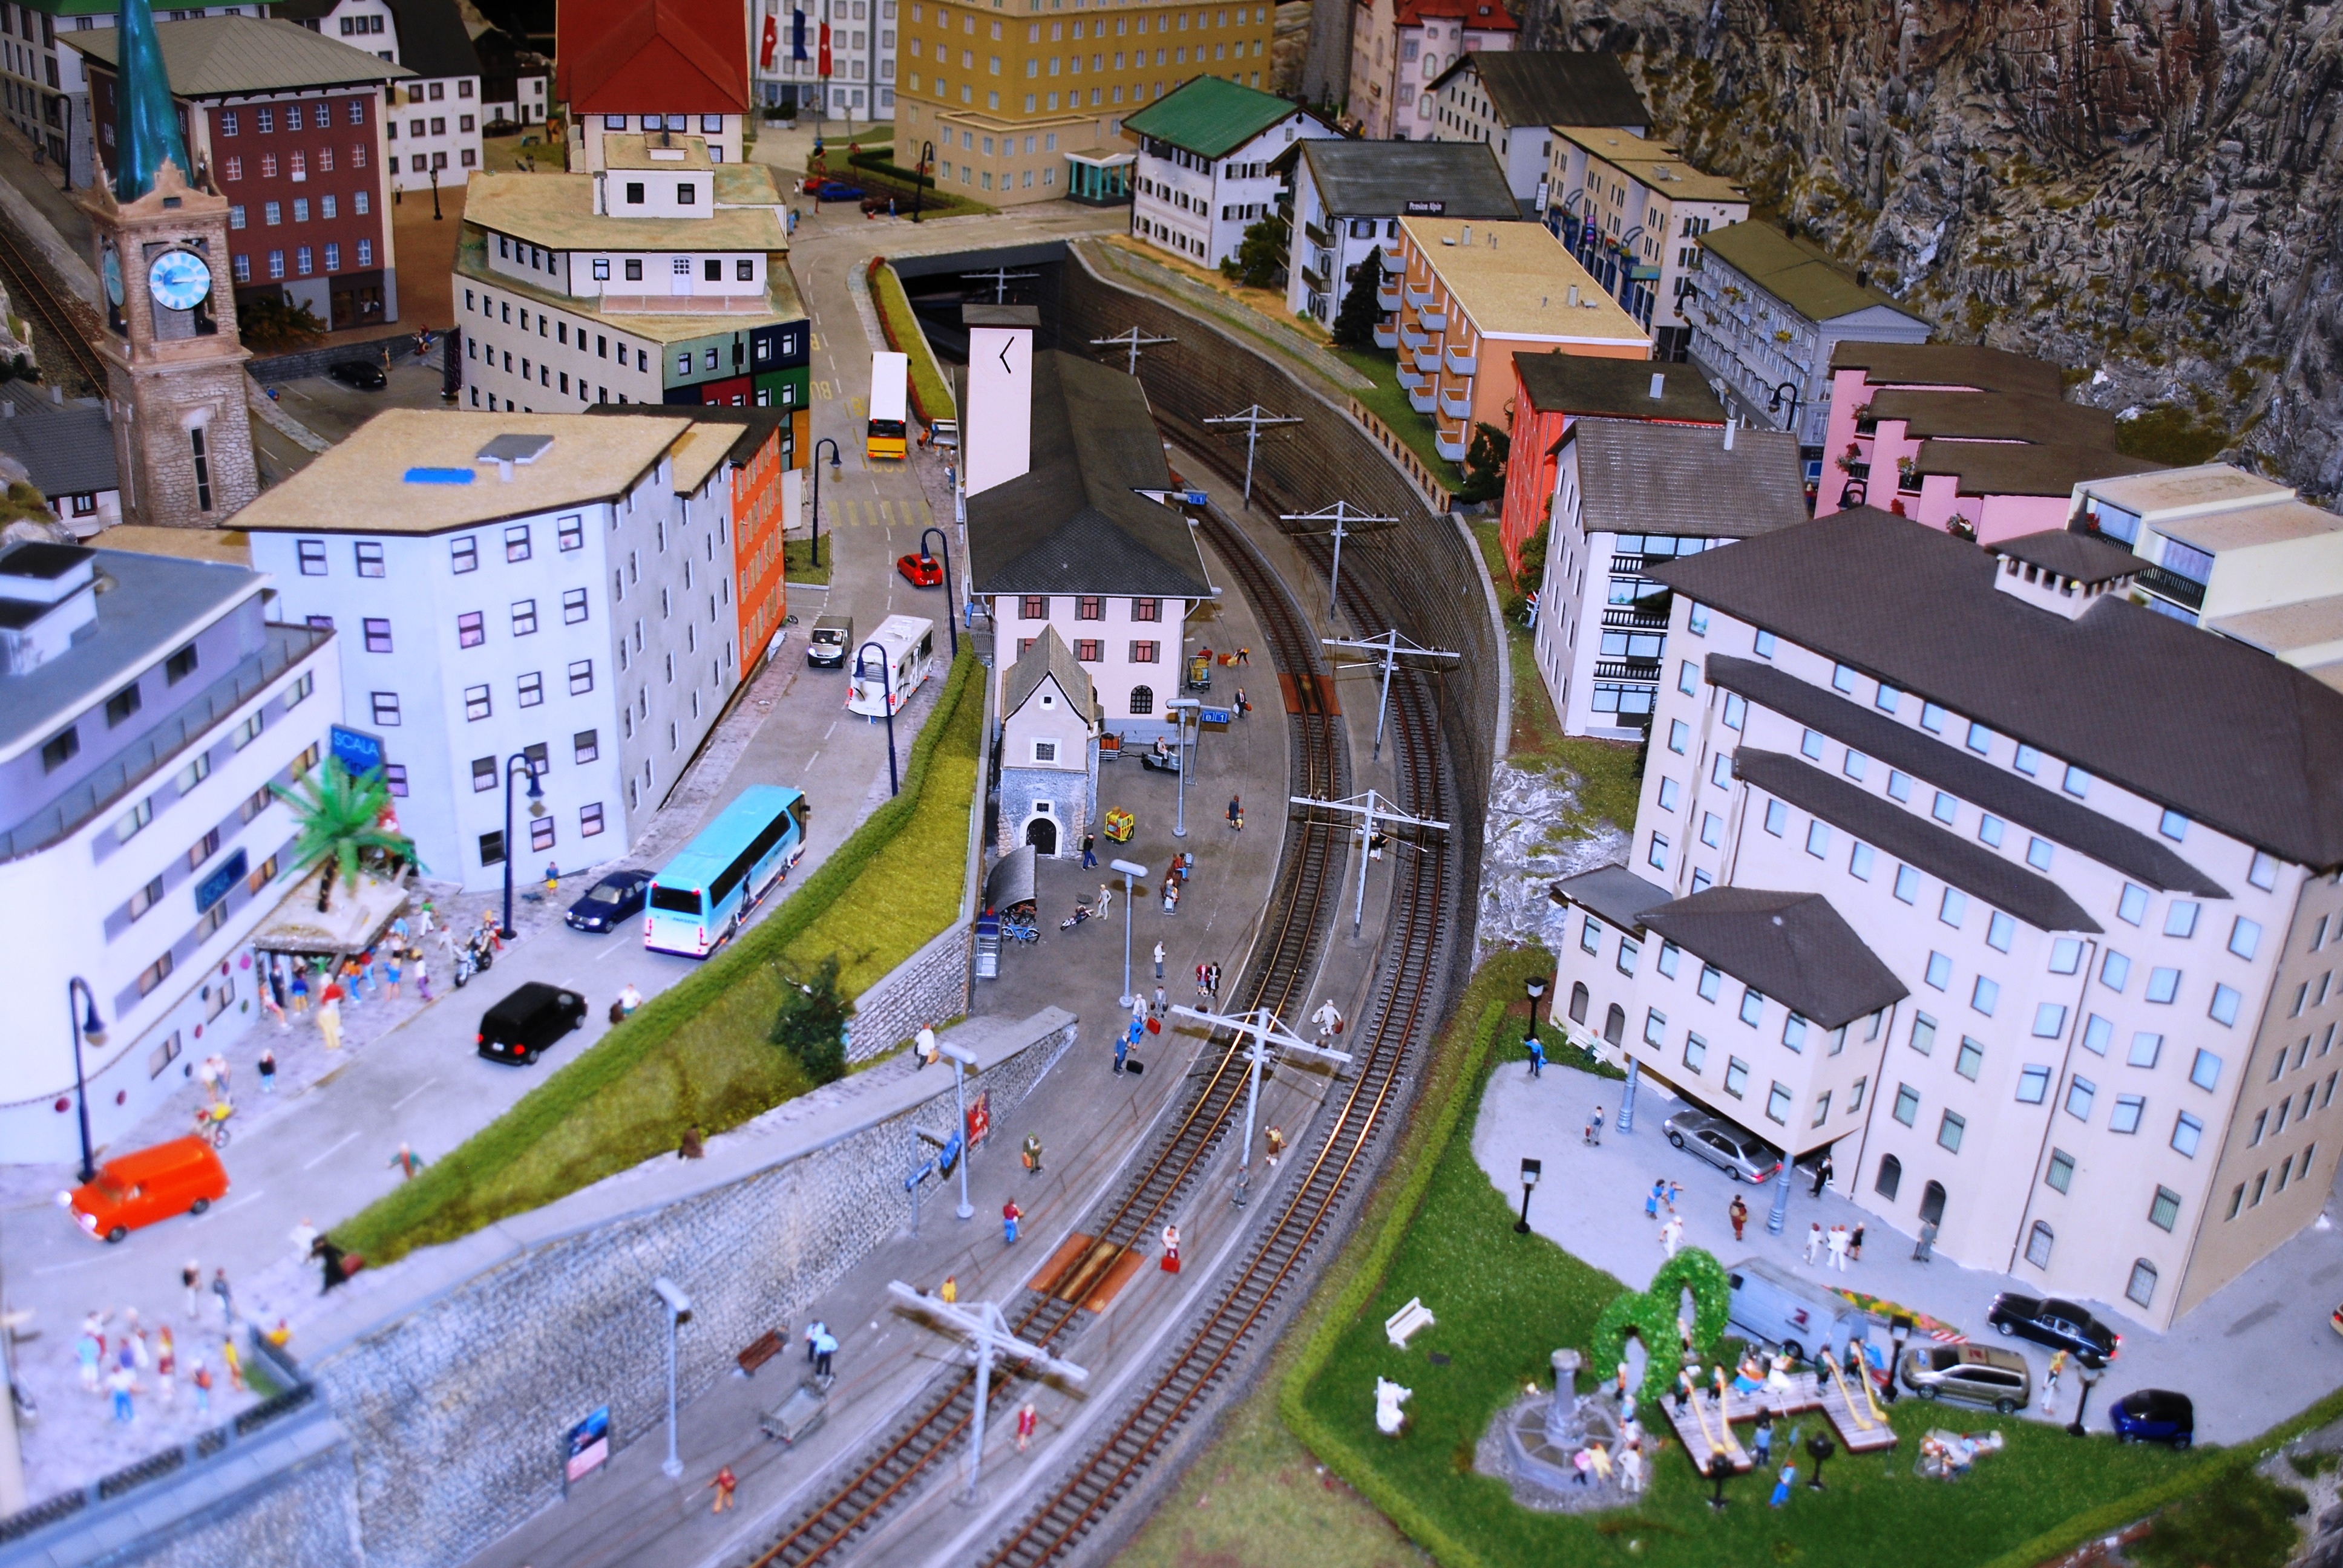
track, railway, railroad, play, rail, city, train, cityscape, travel, transportation, model, small, station, toy train, miniature, locomotive, neighbourhood, aerial photography, shopping mall, model railway, urban area, urban design, model railroad, model town